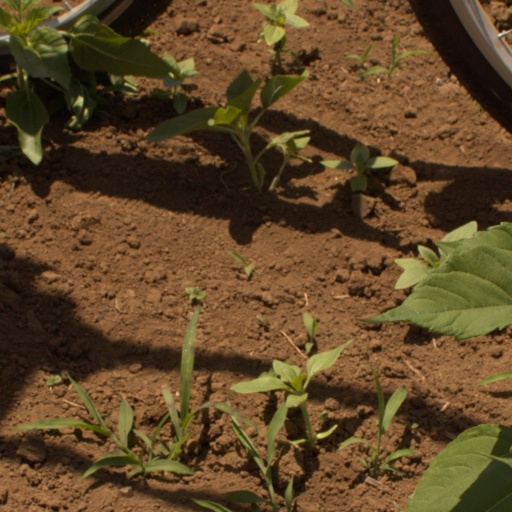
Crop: Jerusalem artichoke